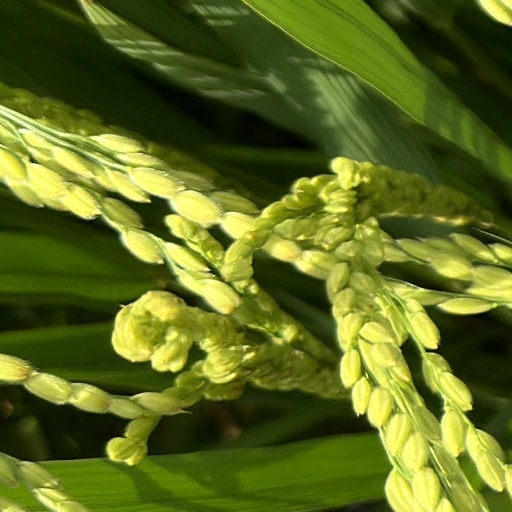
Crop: rice